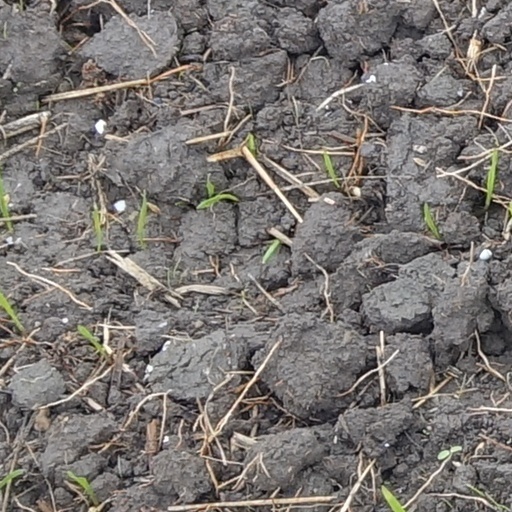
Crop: wheat